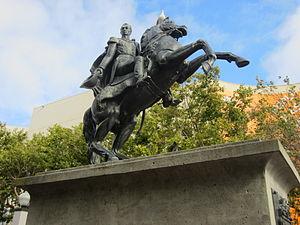
Cette page recense les statues équestres de Simón Bolívar.